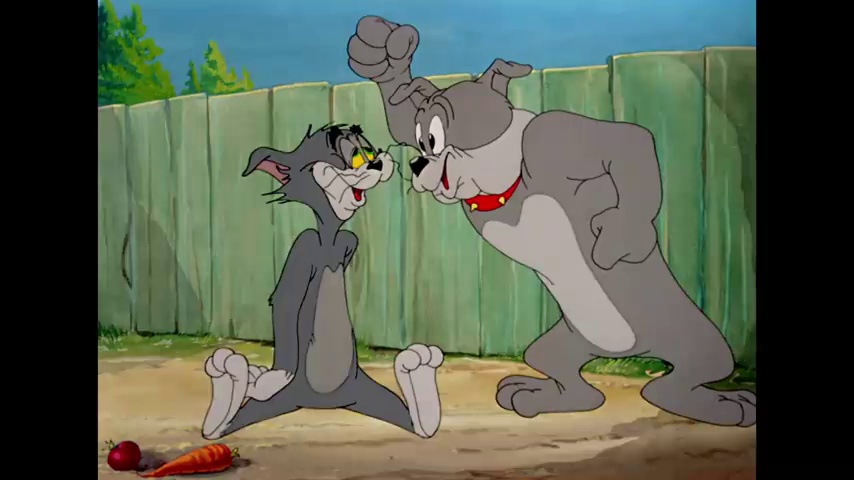
Portrait style: Cartoon Portrait